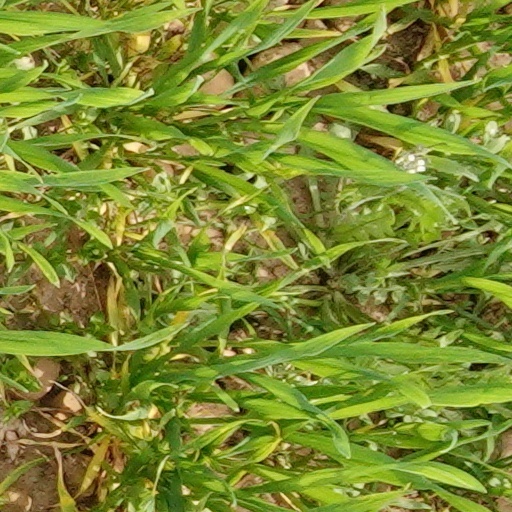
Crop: wheat